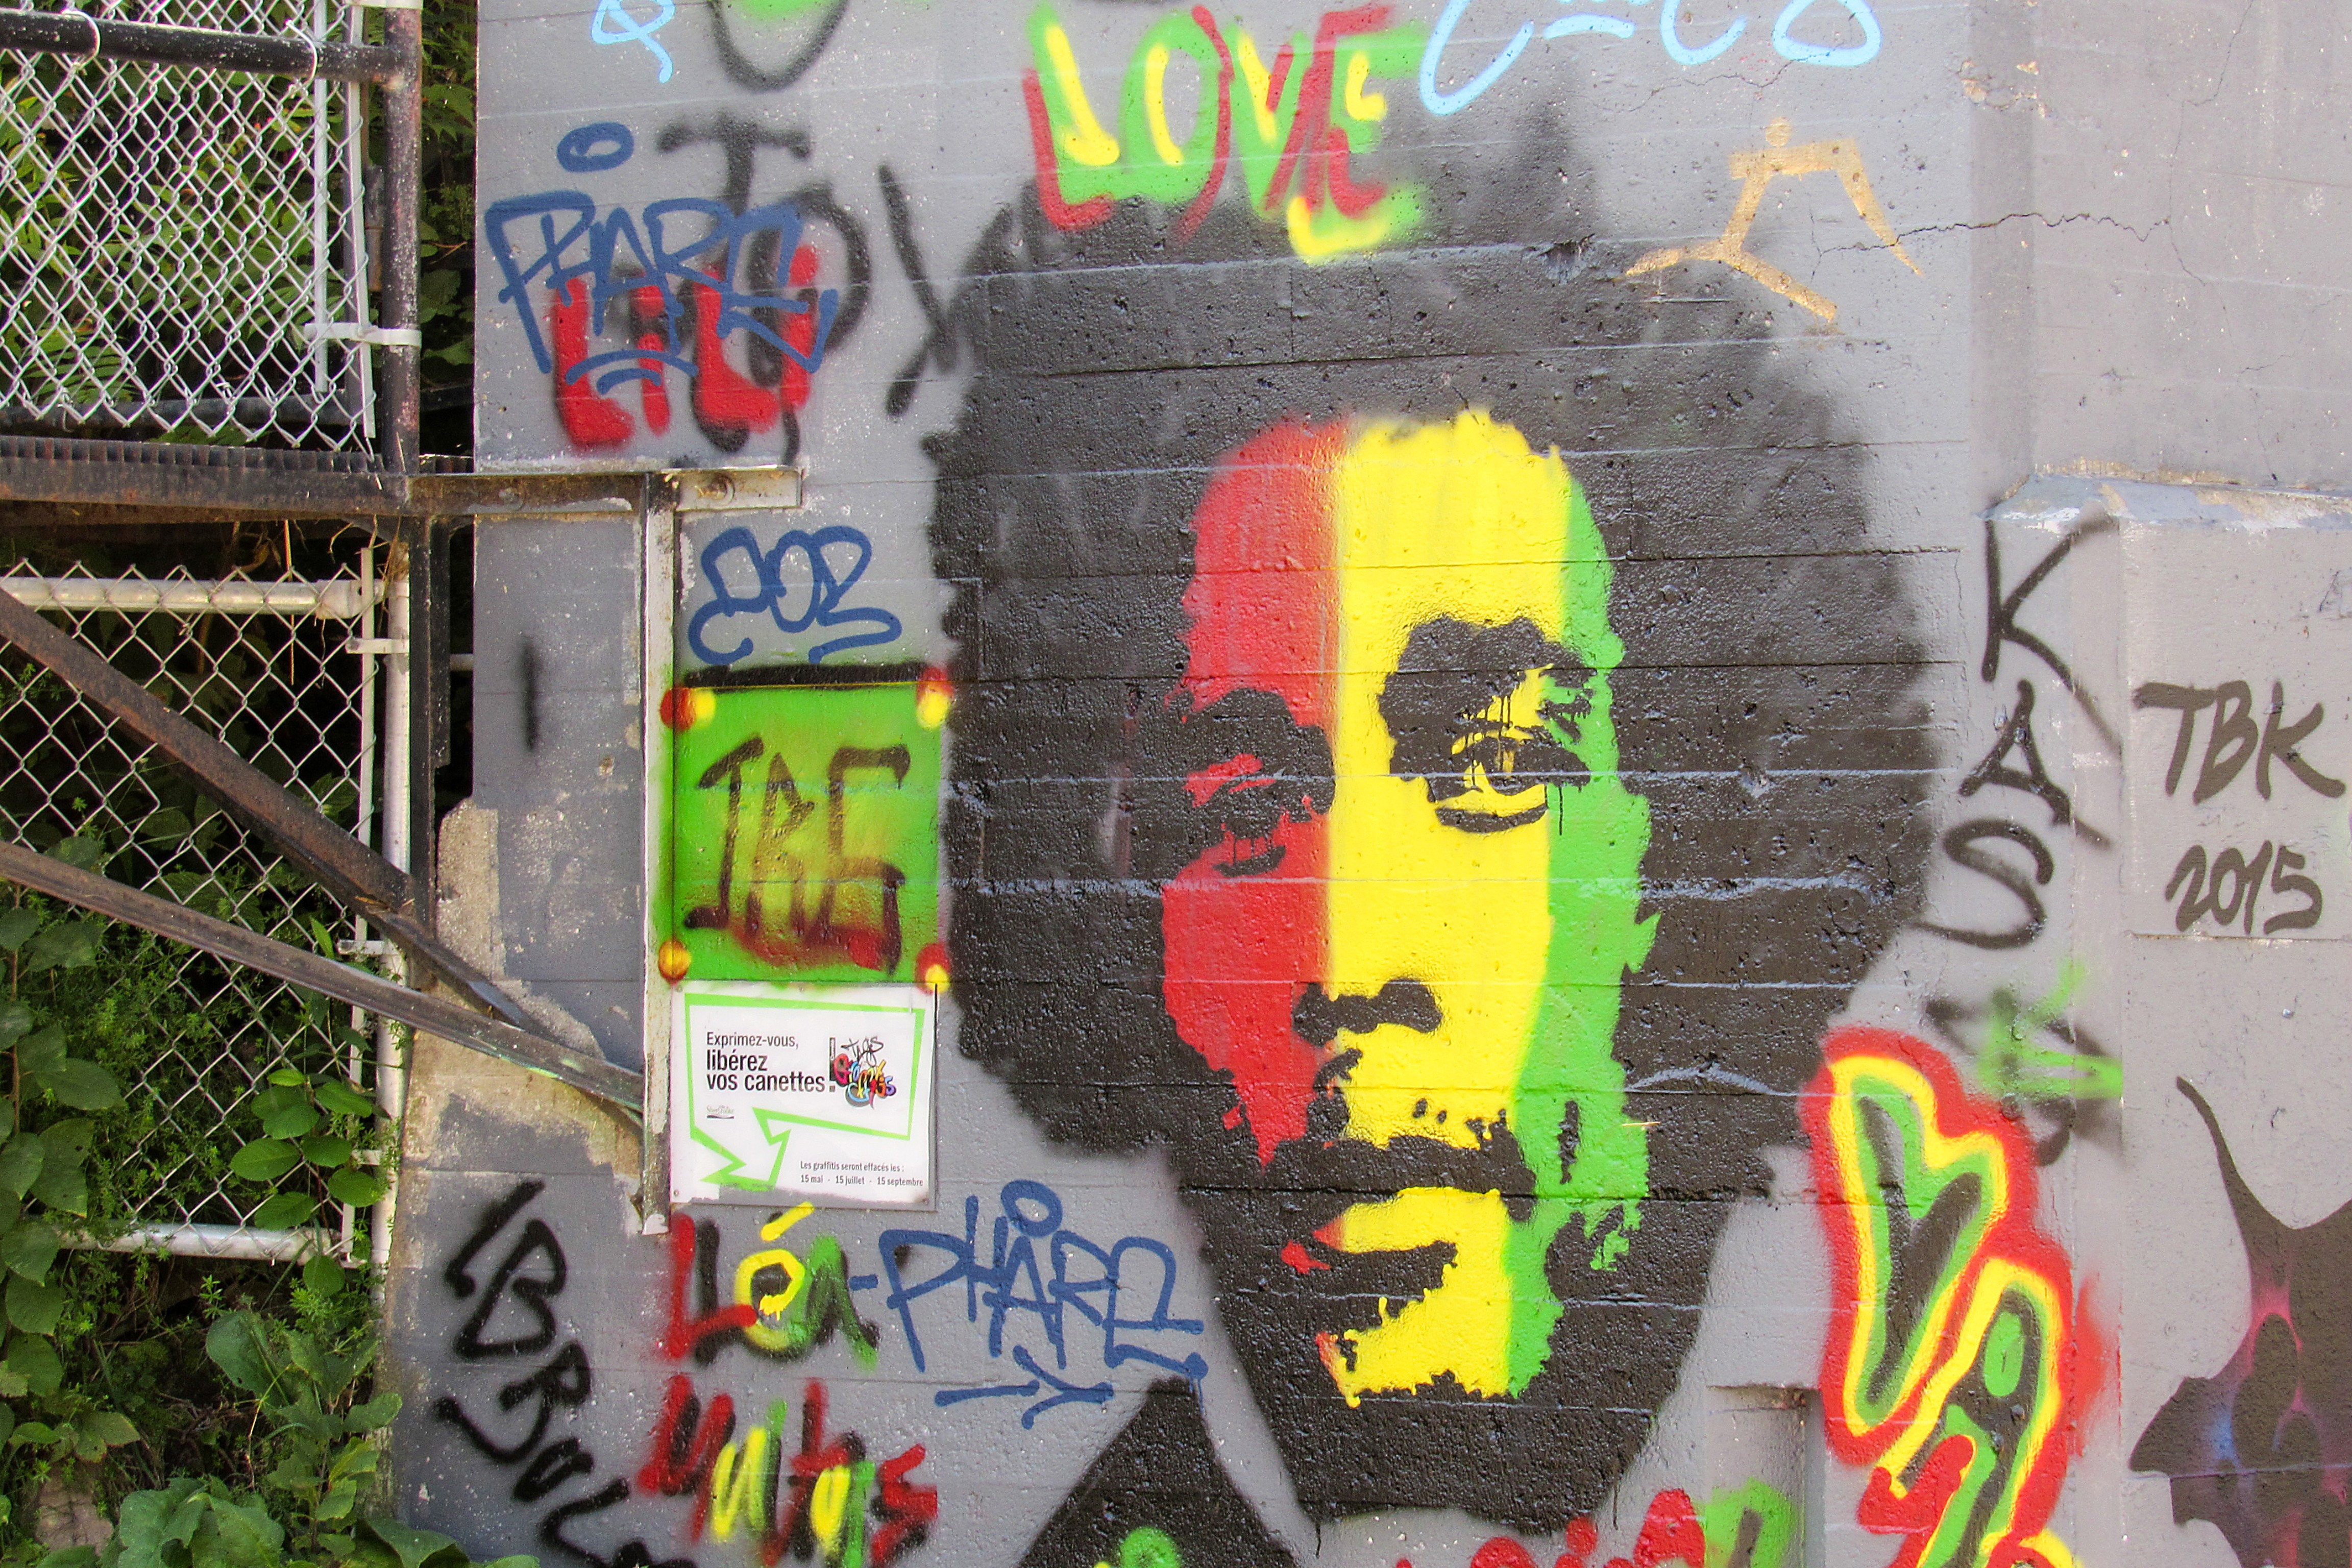
wall, color, graffiti, street art, art, canada, mural, quebec, sherbrooke, urban area